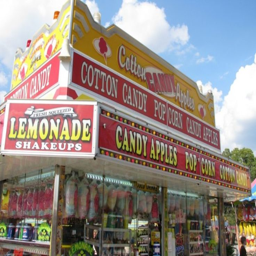
what 's good at the fair ?